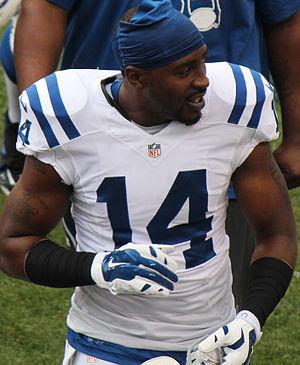
Hakeem Nicks, né le 14 janvier 1988 à Charlotte, est un joueur américain de football américain évoluant au poste de wide receiver.